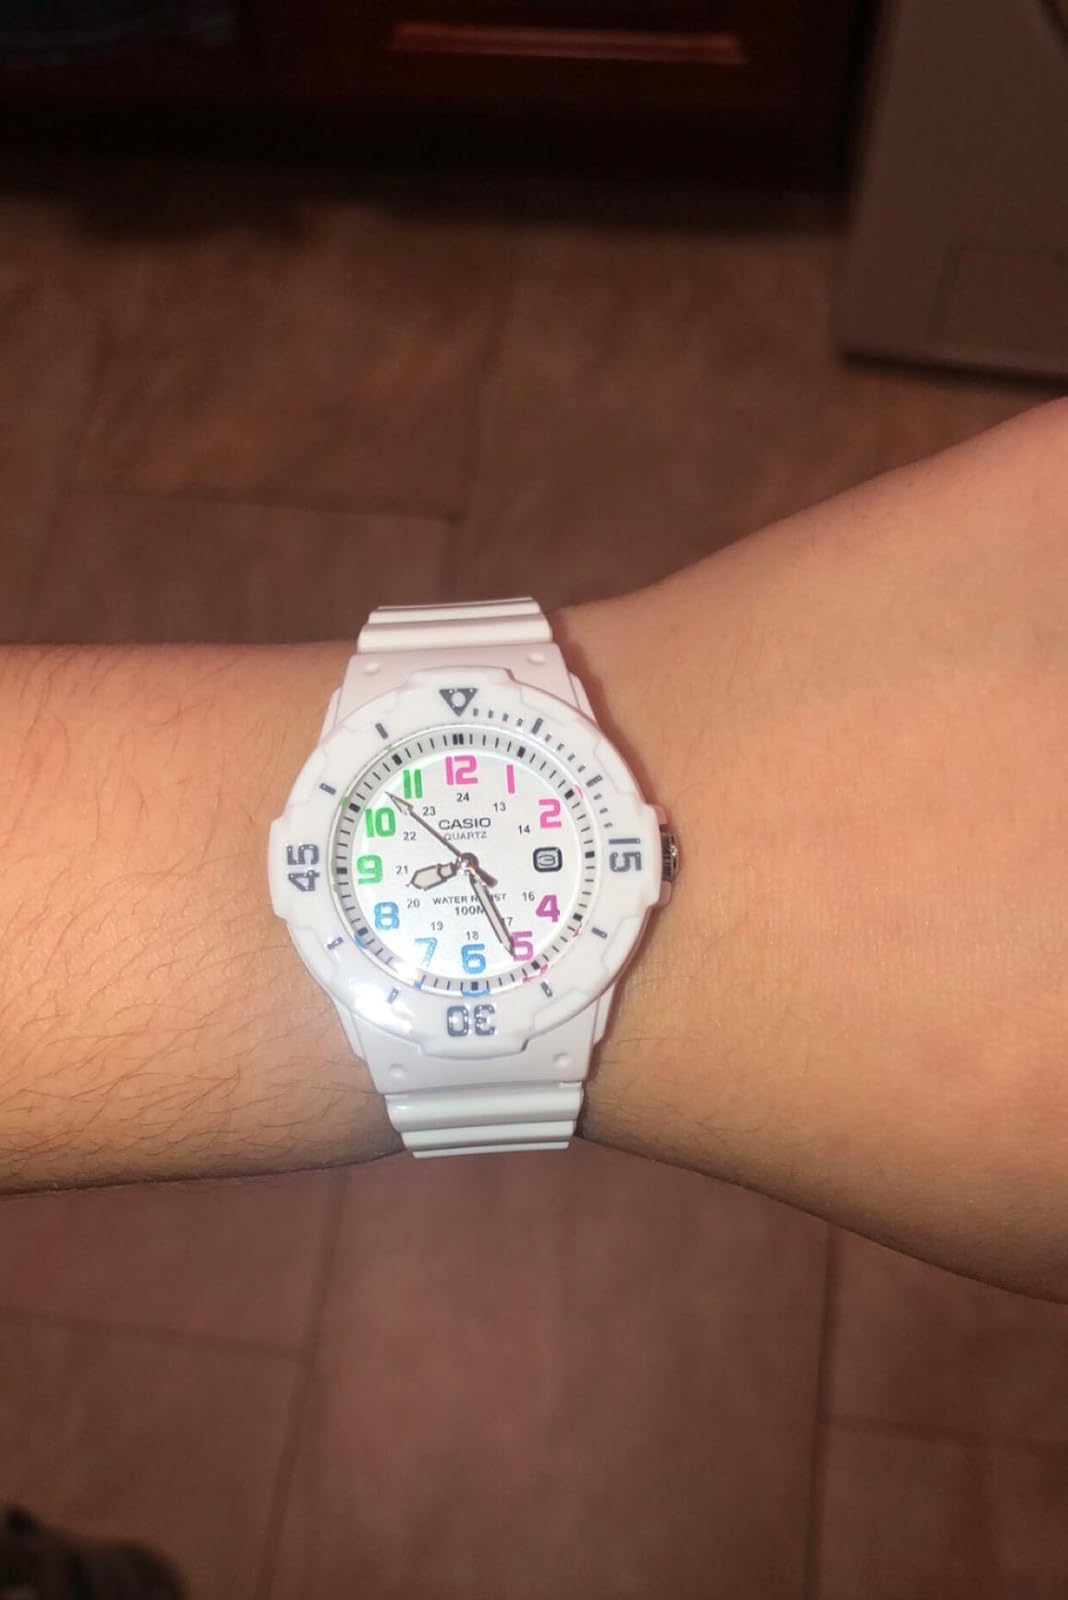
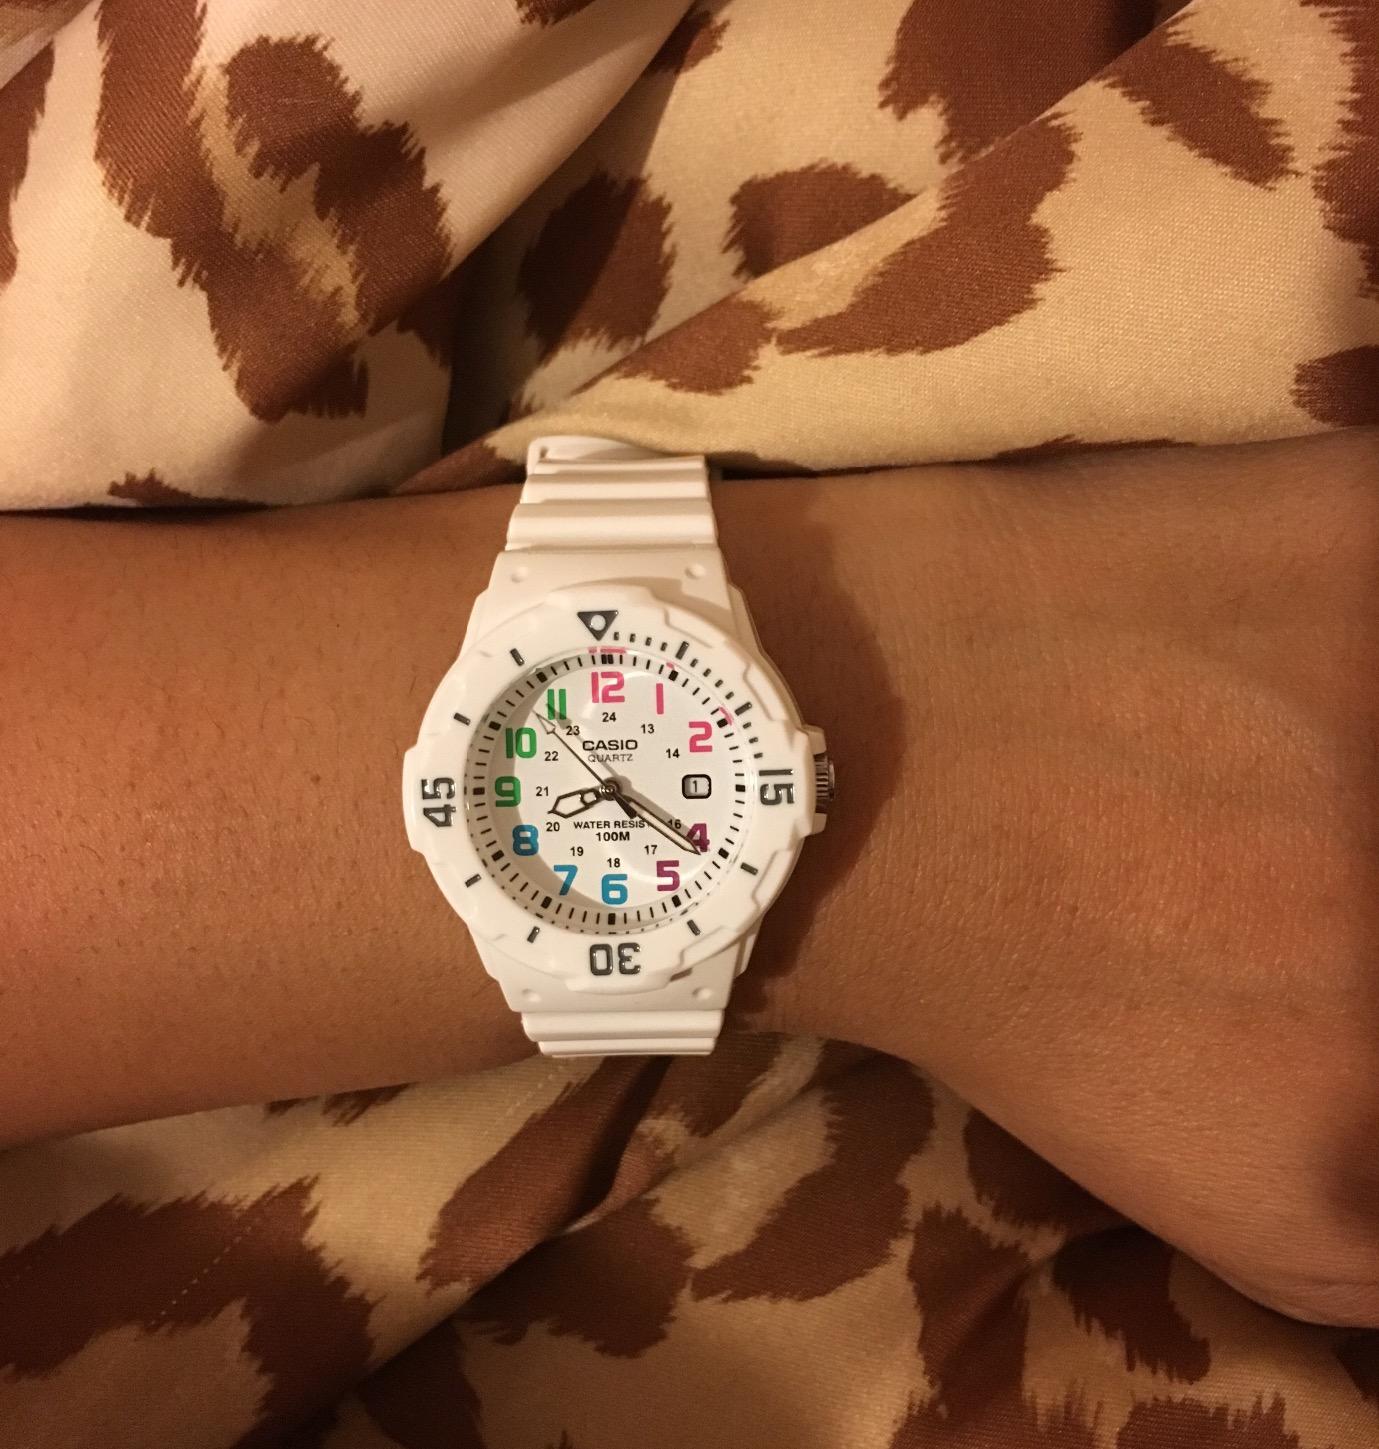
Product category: accessories_watch
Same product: yes